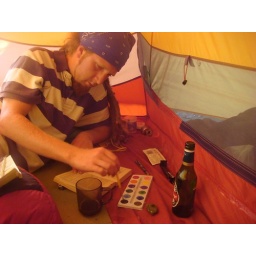
Painting in my tent! We had no paper or water so we used beer and a used book.